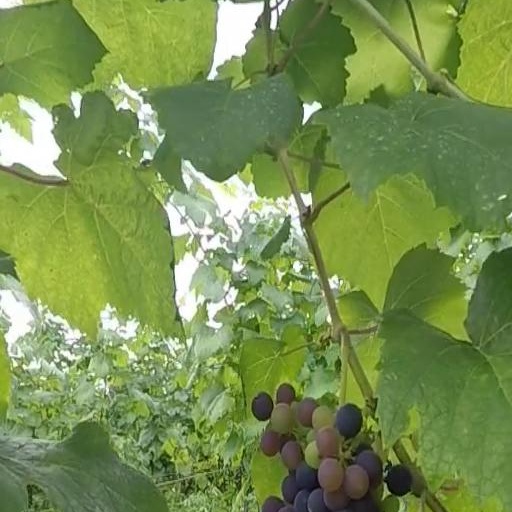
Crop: grape